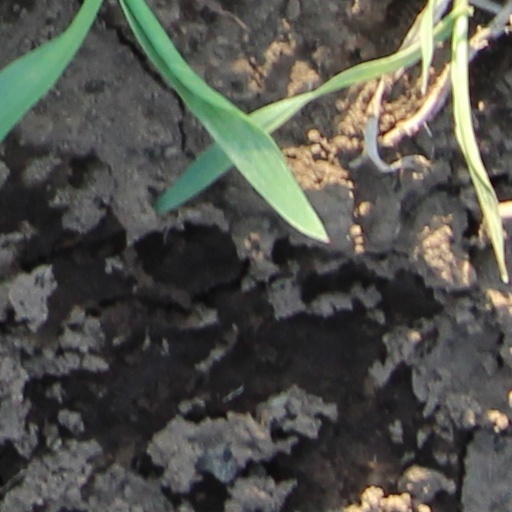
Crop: wheat